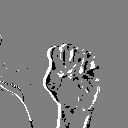
ASL letter: s